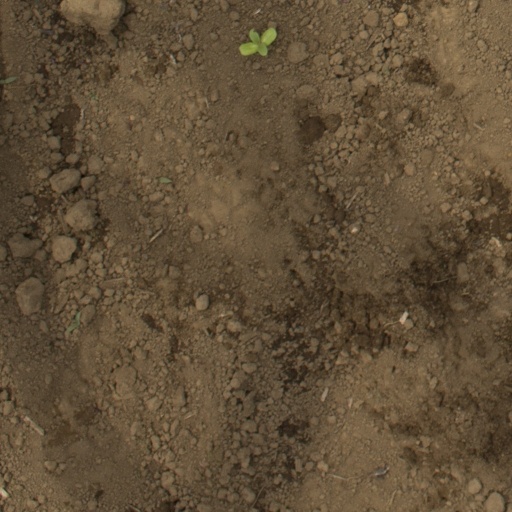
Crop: Jerusalem artichoke